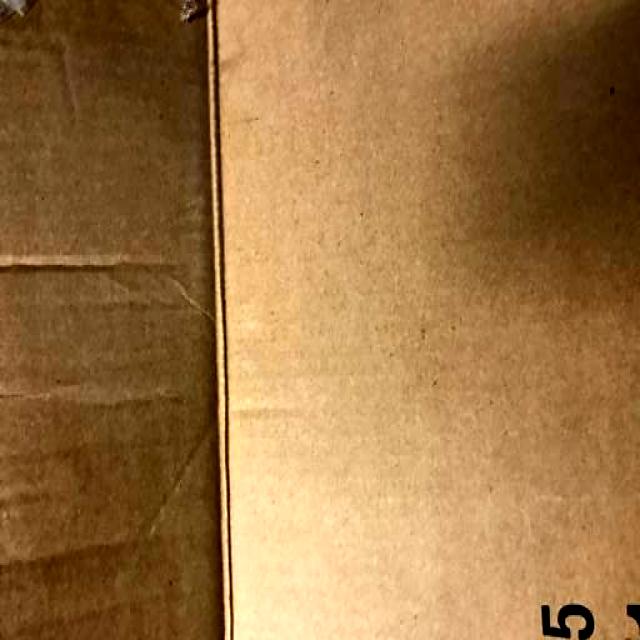
Label: Cardboard